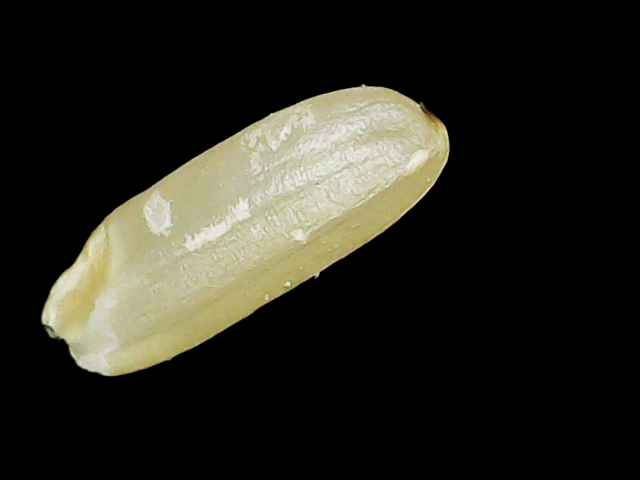
Rice variety: Binadhan23